Geography of New York (state)

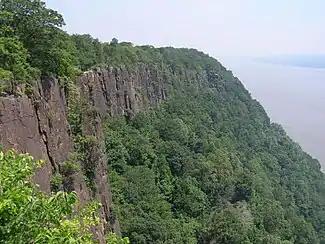
The Palisades along the Hudson River

The basin of the Hudson occupies about two-thirds of the east border of the state, and a large territory extending into the interior. The remote sources of the Hudson are among the highest peaks of the Adirondacks, more than above sea level. Several of the little lakes that form reservoirs of the Upper Hudson are above sea level. The stream rapidly descends through the narrow defiles into Warren County, where it receives from the east the outlet of Schroon Lake, and the Sacandaga River from the west. Below the mouth of the latter the river turns eastward, and breaks through the barrier of the Luzerne Mountains in a series of rapids and falls. At Fort Edward it again turns south and flows with a rapid current, frequently interrupted by falls, to Troy, from the ocean. At this place the river falls into an estuary, where its current is affected by the tide; and from this place to its mouth it is a broad, deep, sluggish stream. About from its mouth the Hudson breaks through the rocky barrier of the highlands, forming the most easterly of the Appalachian Mountain ranges; and along its lower course it is bordered on the west by a nearly perpendicular wall of basaltic rock high, known as The Palisades. Above Troy, the Hudson receives the Hoosic River from the east and the Mohawk River from the west. The former stream rises in western Massachusetts and Vermont, and the latter near the center of New York.